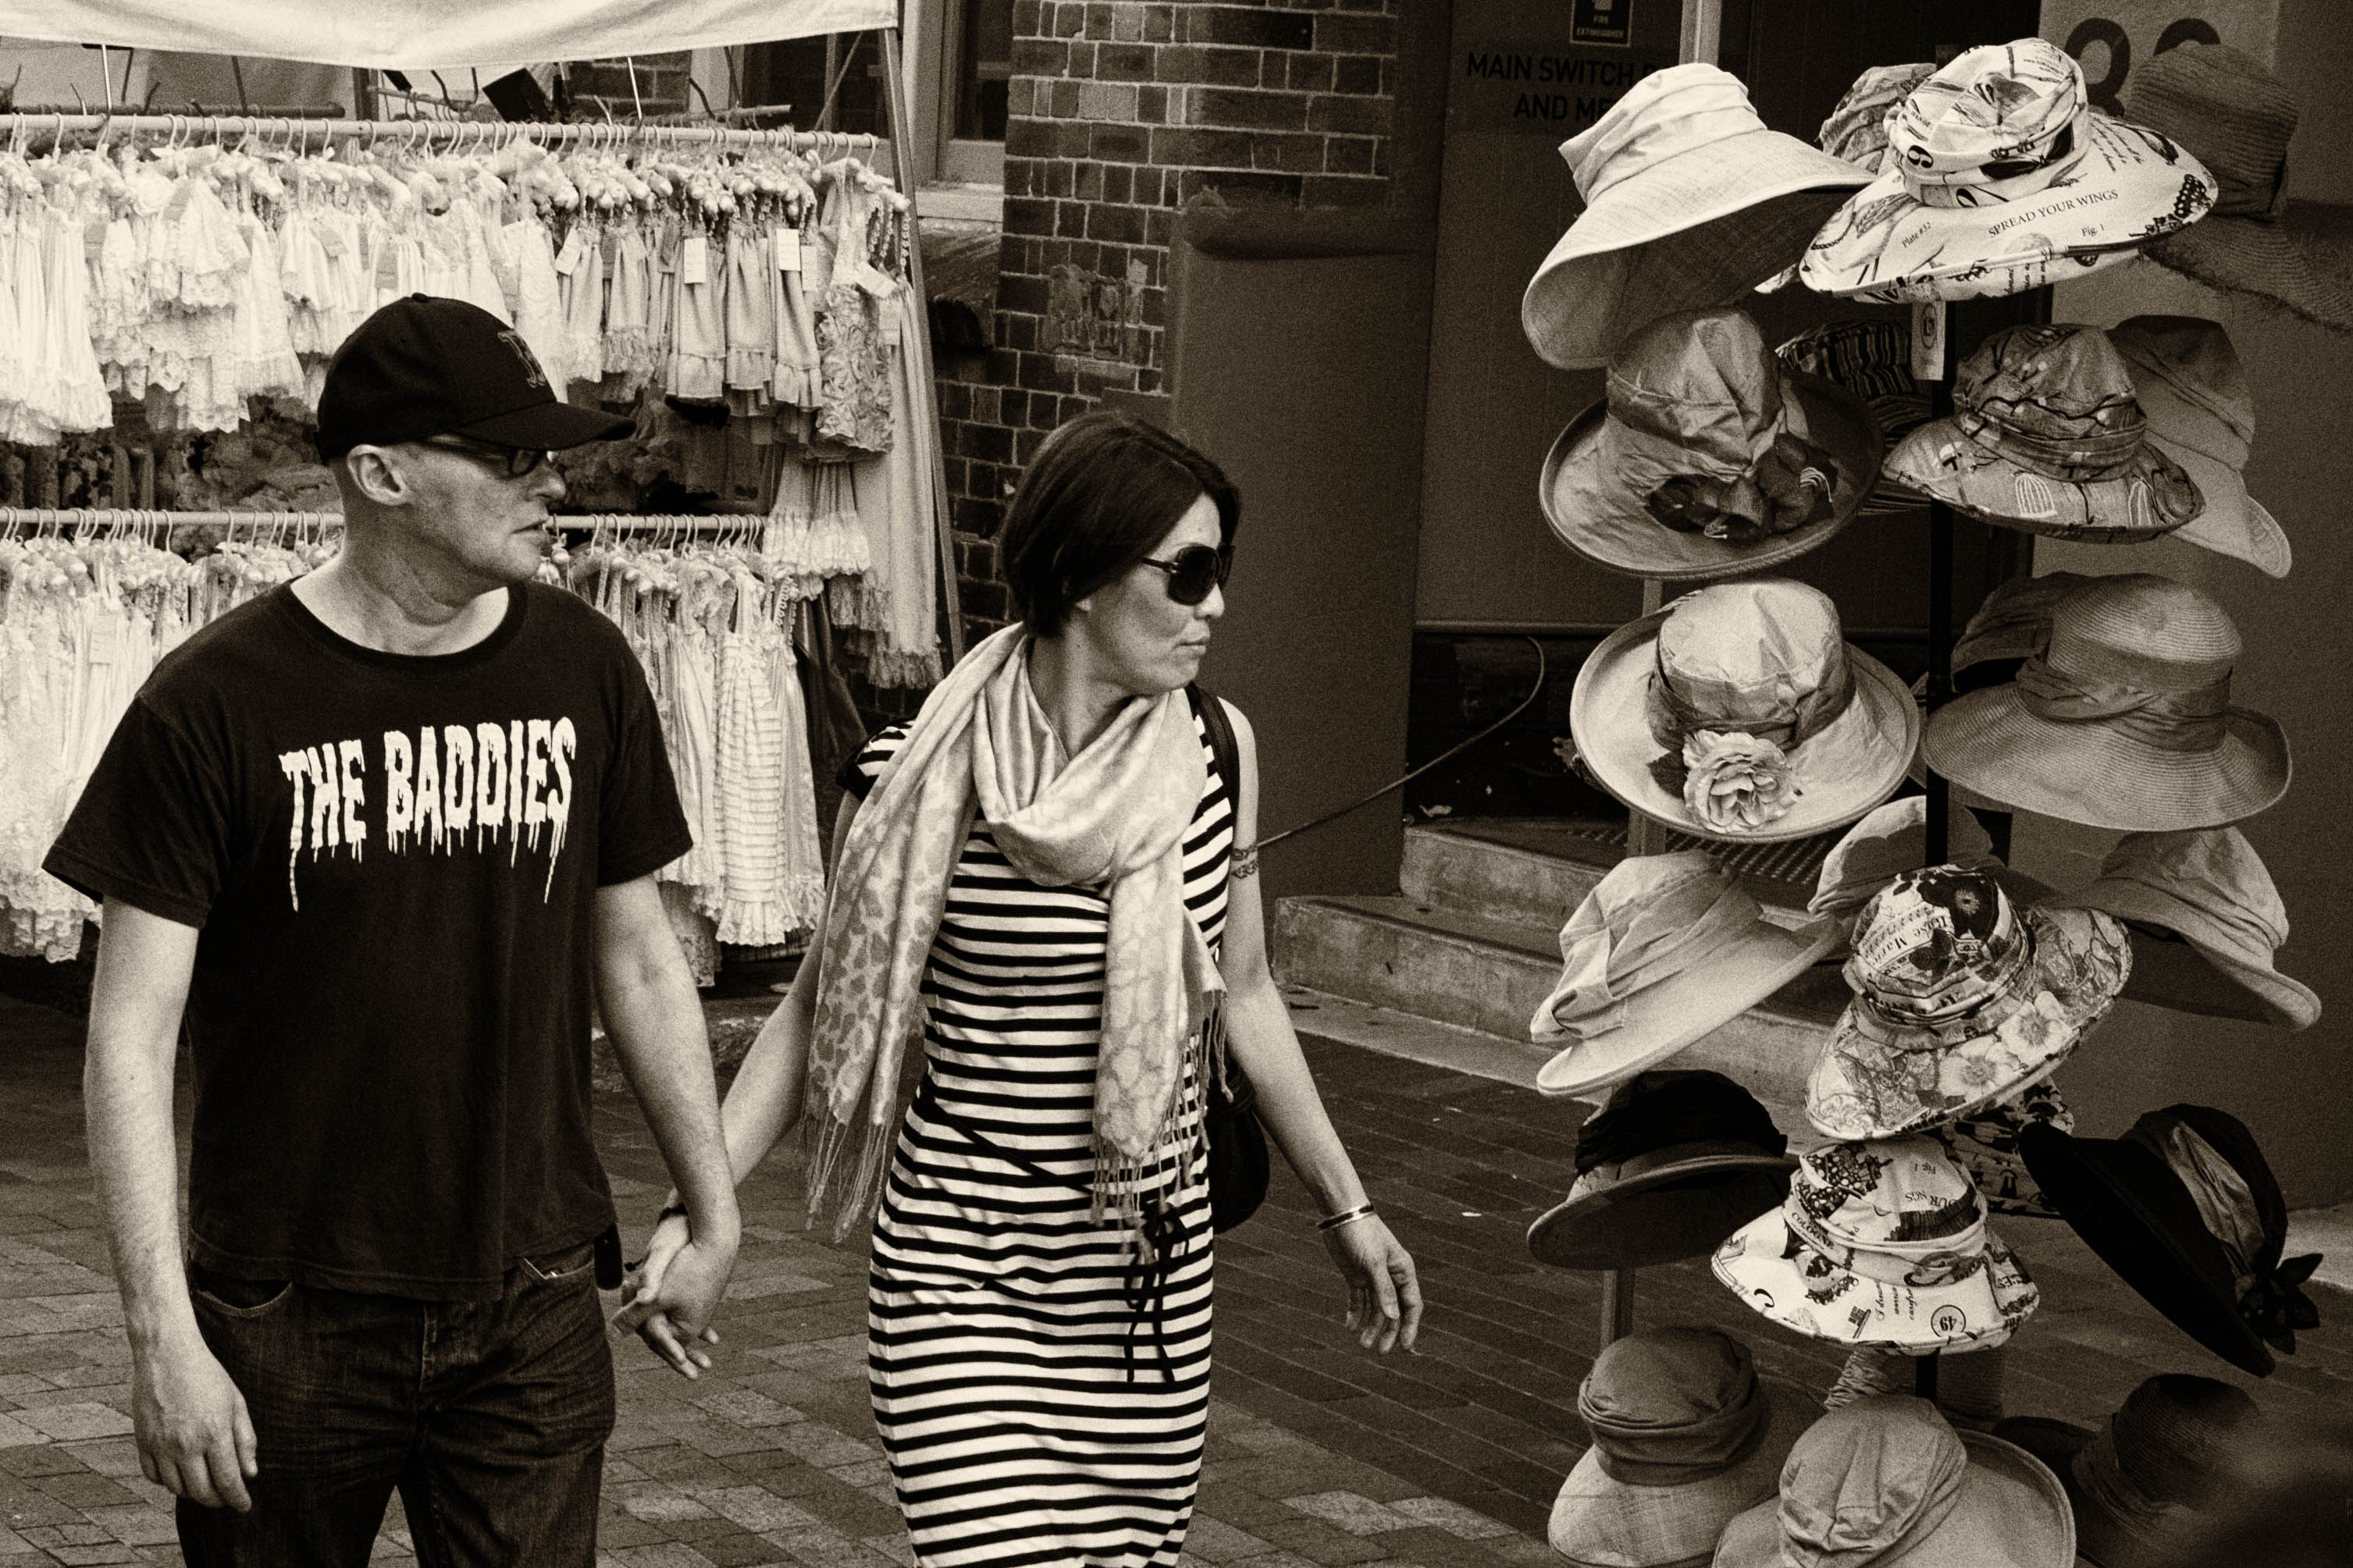
person, black and white, people, white, spring, fashion, clothing, black, monochrome, art, dress, photograph, monochrome photography